History of opera

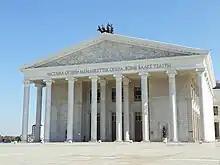
Astana Opera House (Kazakhstan), opened in 2013

Like his pictorial homologue, impressionism arose in France, with a desire to modernize musical conception, which developed between the end of the 19th century and the beginning of the 20th. As in painting, it was intended to capture the sensations that the artist produced the surrounding world, with a basis of reality, but interpreted subjectively. Influenced by symbolist poetry (Verlaine, Baudelaire, Mallarmé), they also sought a new language confronting both the formal purism of classicism and the passionate violence of Romanticism. To this end, Claude Debussy, its main representative, resorted to a scale of tones not used until then, whole tones and complex intervals from the ninth onwards, as well as intervals of parallel fourths and fifths.